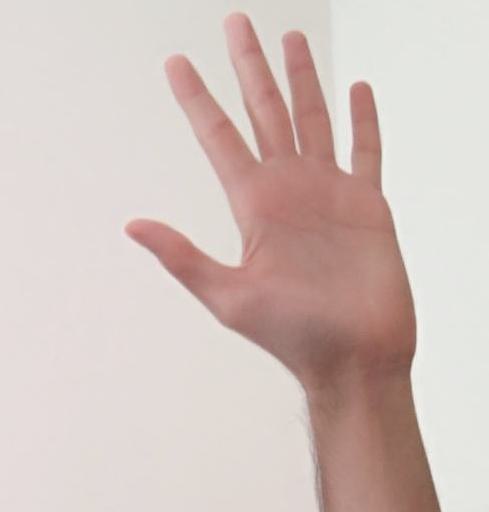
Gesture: palm